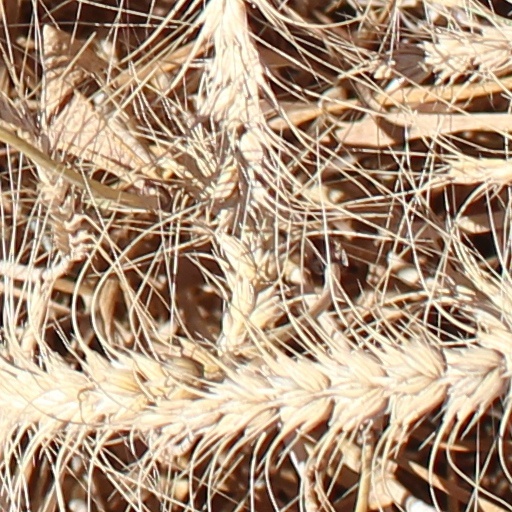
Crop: wheat